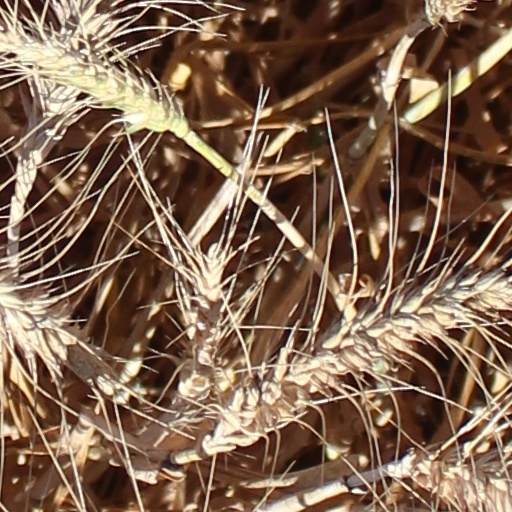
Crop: wheat